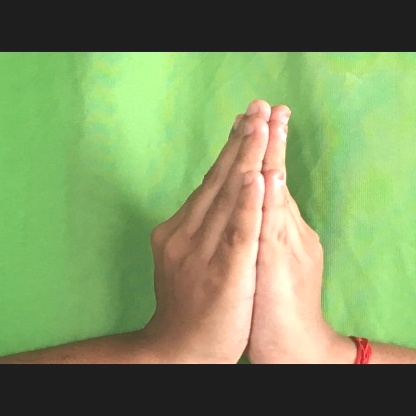
Mudra: Anjali